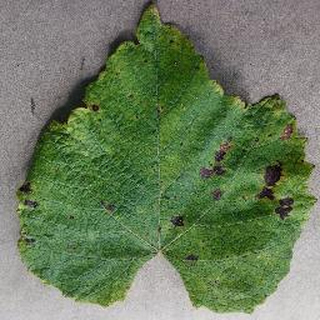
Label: grape_leaf_blight